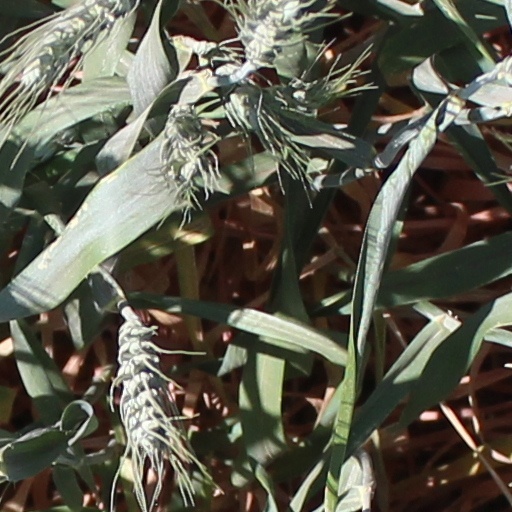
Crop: wheat